Armenian Quarter

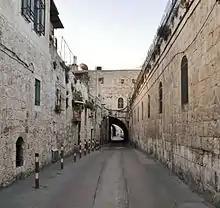
A street in the quarter

During the Jordanian rule of eastern Jerusalem (1948–67), no Jews were allowed to live in the Old City. Since the start of Israeli rule of the Old City in 1967, the Jewish Quarter has expanded by some 40% and by 2000, 71 (12%) or 81 (14%) of the 581 properties in the Armenian Quarter were owned by Jews. The Armenian community is concerned that the Jewish Quarter "will expand as the number of Jews in the Old City continues to grow while the Armenian population withers." The location of the Armenian Quarter athwart the main access roads between the Israeli-controlled West Jerusalem and the holy sites within the Jewish Quarter and the Western Wall has made Armenian properties a prime real estate in Israeli eyes.